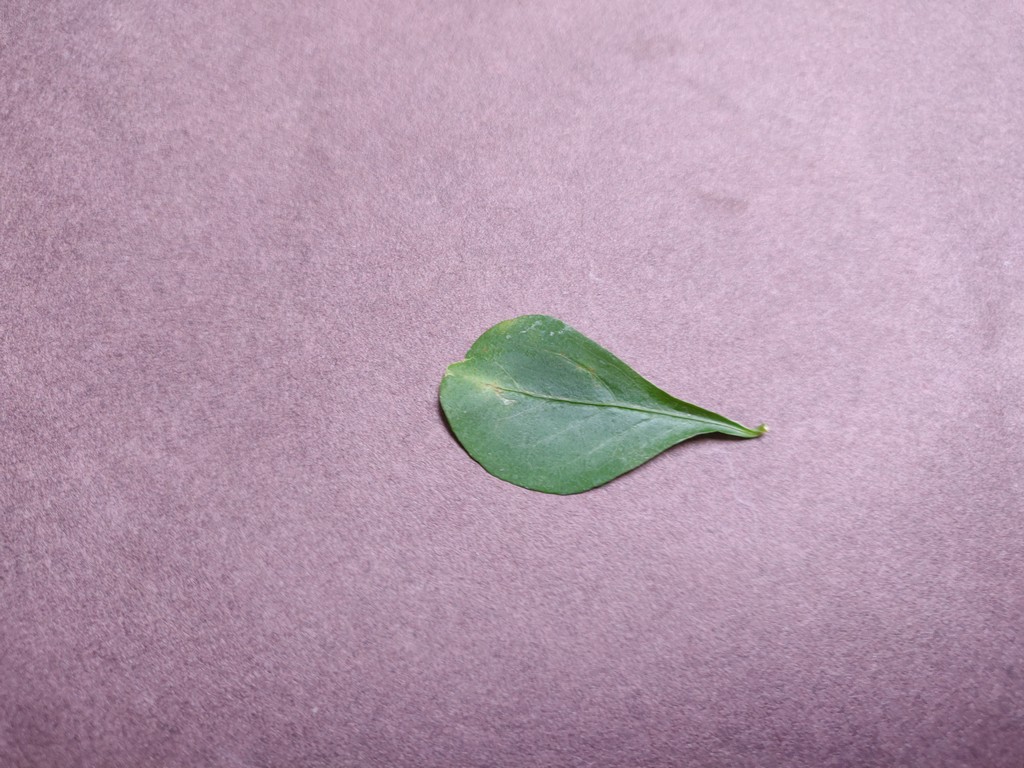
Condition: Unhealthy
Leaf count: single
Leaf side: front